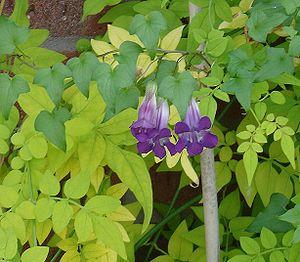
Maurandya barclayana est une plante grimpante du genre de végétaux de la famille des Plantaginaceae.